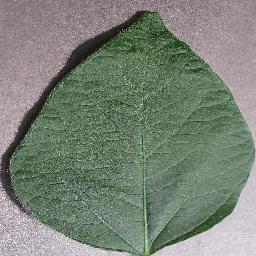
Label: Soybean___healthy